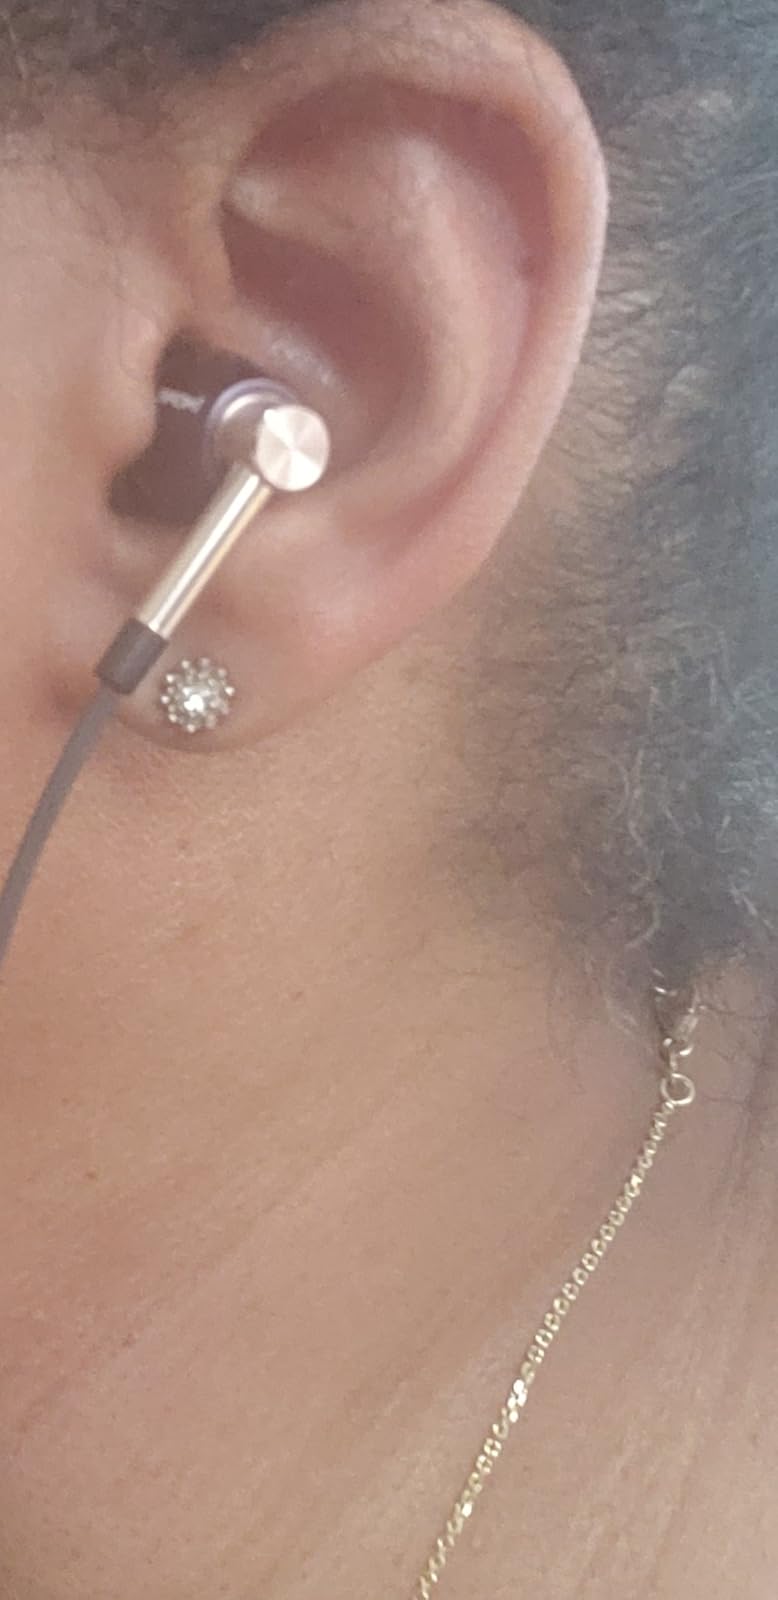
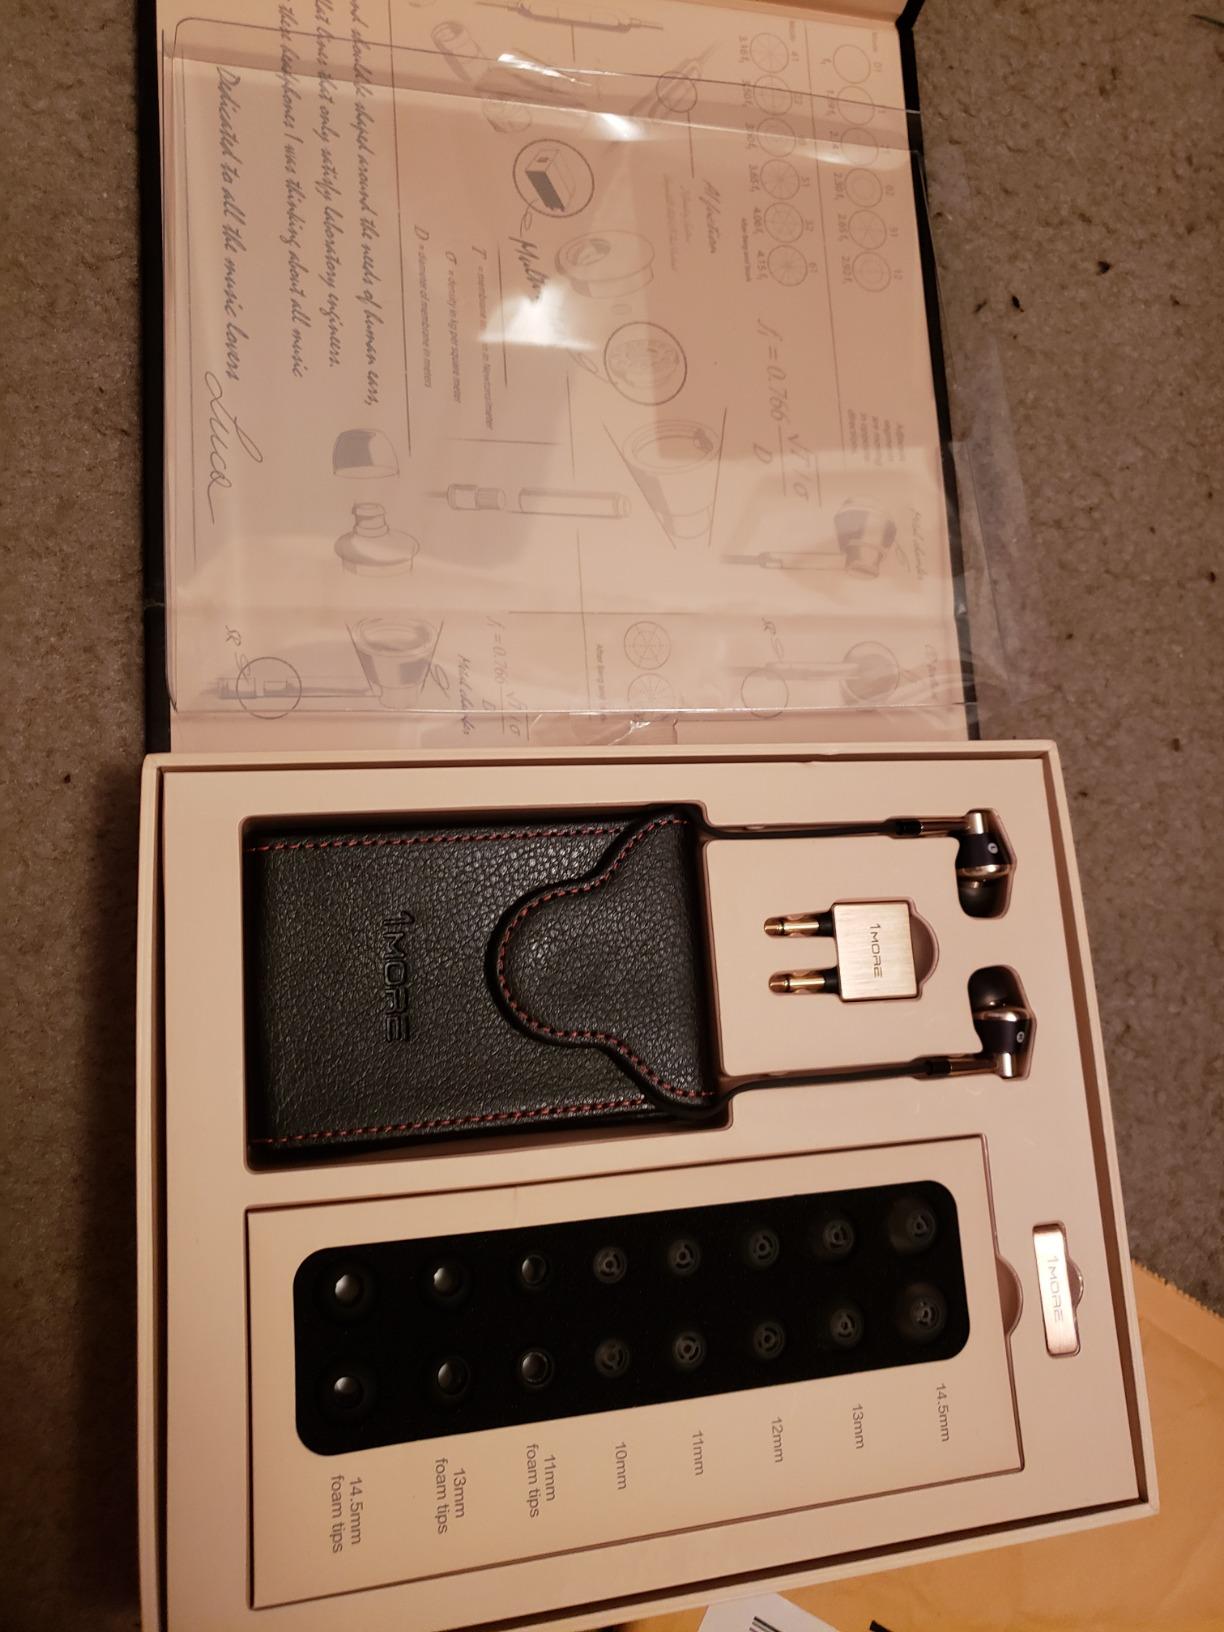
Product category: headphones
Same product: yes